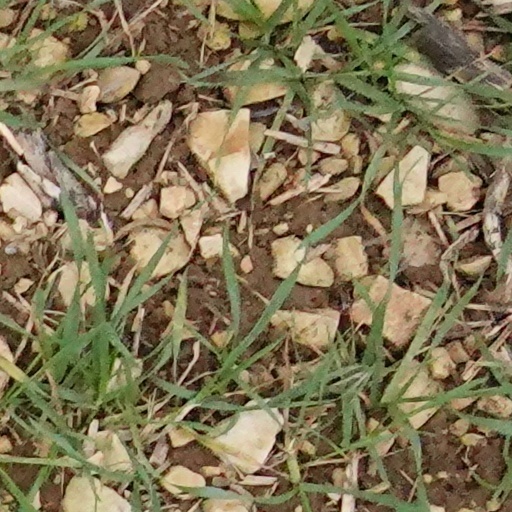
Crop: wheat